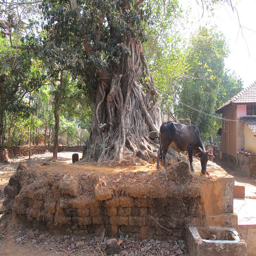
A cow standing on a stone wall next to a tree.
A goat eating some hay near a tree.
An animal grazing under a wide, gnarled tree.
The thin cow eats some grass next to the tree
A cow pauses to eat some hay near a tree.